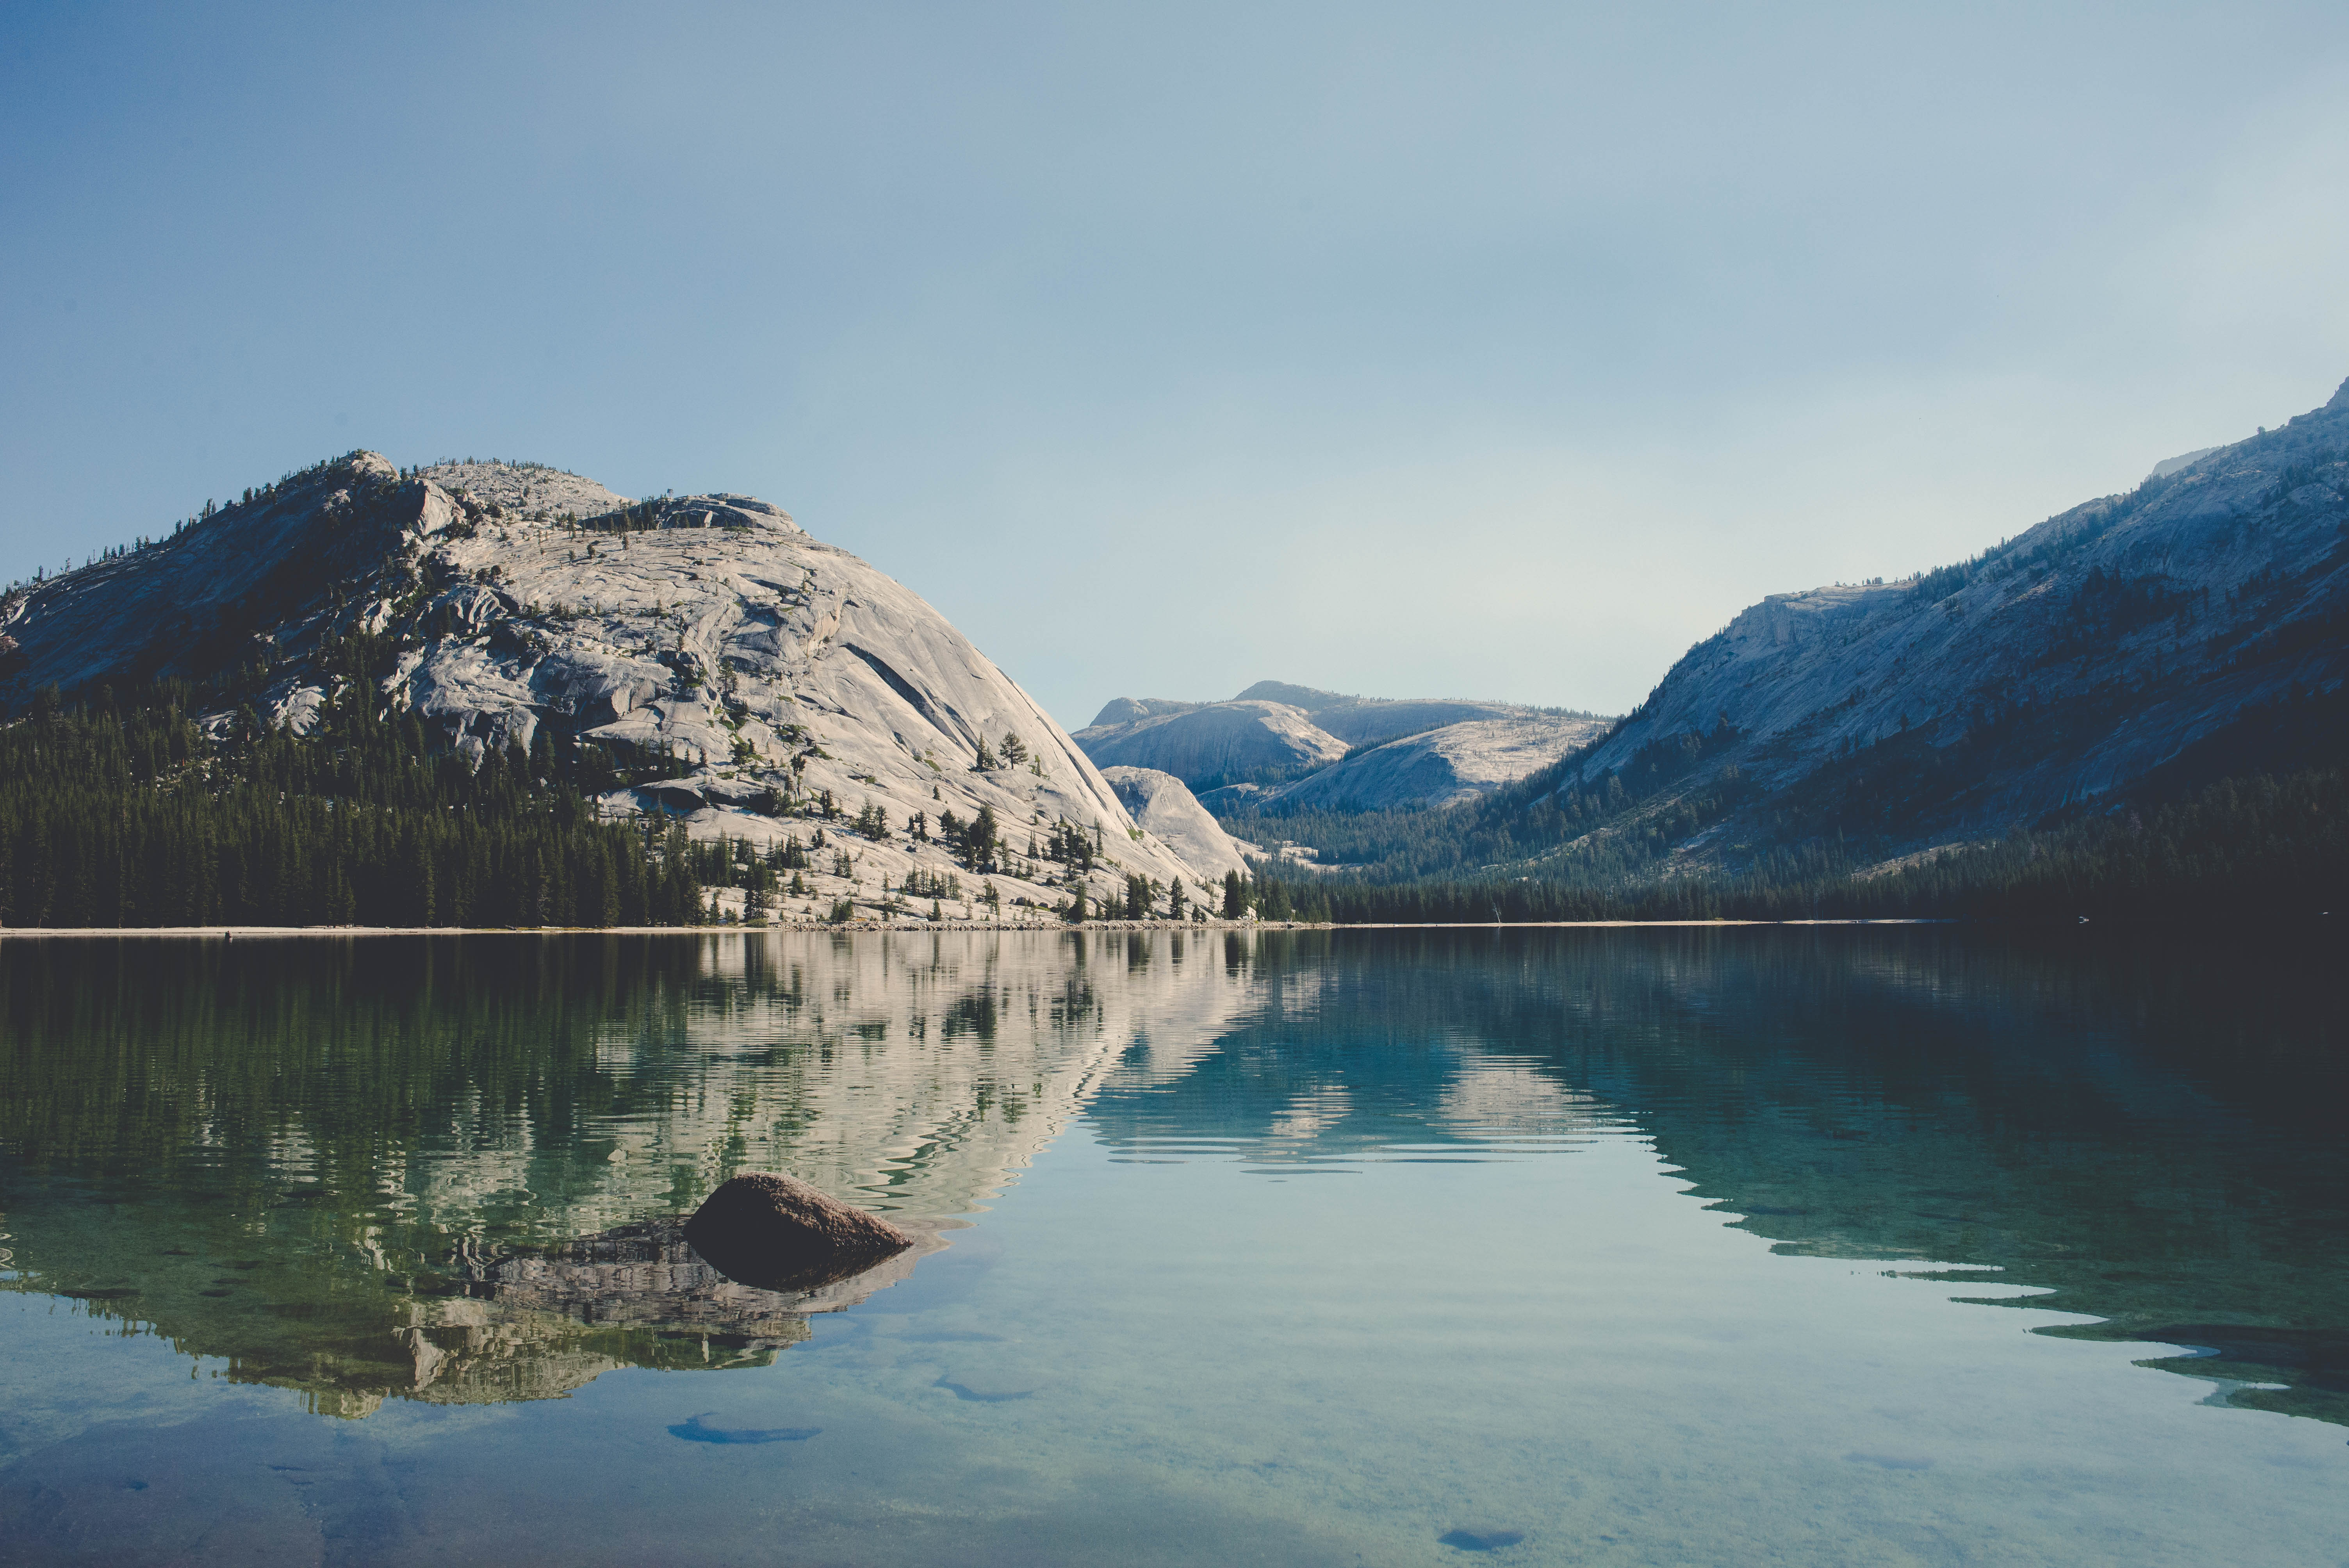
landscape, sea, water, nature, wilderness, mountain, snow, lake, valley, mountain range, reflection, scenic, fjord, reservoir, body of water, outdoors, alps, fell, loch, crater lake, landform, rocky mountain, geographical feature, mountainous landforms, glacial landform